Egyptian astronomy

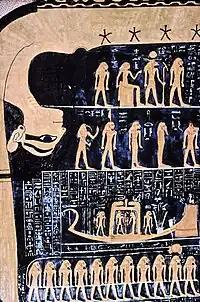
The sky goddess Nut and human figures representing stars and constellations from the star chart in the tomb of Ramses VI.

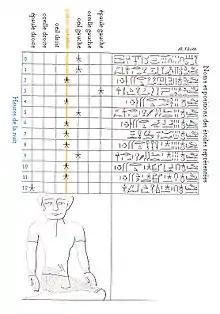
'Star clock' method from the tomb of Rameses VI

Egyptian astronomy started in prehistoric times, in the Predynastic Period. In the 5th millennium BCE, the stone circles at Nabta Playa may have made use of astronomical alignments. By the time the historical Dynastic Period began in the 3rd millennium BCE, the 365 day period of the Egyptian calendar was already in use, and the observation of stars was important in determining the annual flooding of the Nile.